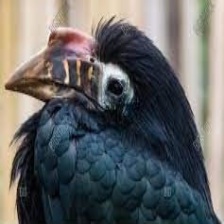
Species: VISAYAN HORNBILL
Scientific name: PENELOPIDES PANINI
ImageNet parent category: hornbill